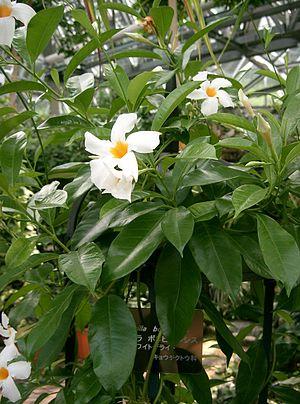
Mandevilla boliviensis est une espèce appartenant au genre Mandevilla qui est originaire de Bolivie, du Costa Rica et d'Équateur.